Penetration diving

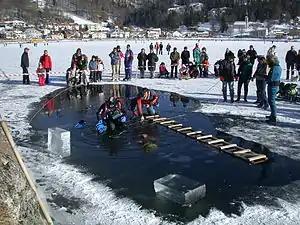

Ice diving is a type of penetration diving where the dive takes place under ice. Because diving under ice places the diver in an overhead environment typically with only a single entry/exit point, it requires special procedures and equipment. Ice diving is done for purposes of recreation, scientific research, public safety (usually search and rescue/recovery) and other professional or commercial reasons.